Bayit Lepletot

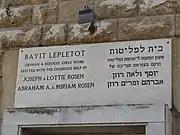
Dedication plaque on the 1959 building

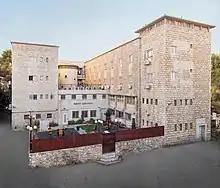
Girls Town Jerusalem campus in north-central Jerusalem

In the postwar years, Israel was flooded with young Holocaust refugees who were being placed in non-religious institutions by the Israeli government. Girls whose parents were unable to cope were also wandering the streets without a framework. The Toldos Aharon Rebbe, Rabbi Aharon Roth, tried to accommodate some of these girls in his own home in Jerusalem. Unable to deal with the economic burden of caring for them, he asked his chassid, Rabbi Naftali Rosenfeld (1914–2012), to take over the undertaking. Rosenfeld, a native of Kleinwardein, Hungary, was a Holocaust survivor whose first wife and three children had been murdered by the Nazis; he made aliyah after the war with his second wife, the daughter of Rabbi Moshe Yona Schlesinger of Hungary. Rosenfeld rented a basement apartment in the Mea Shearim neighborhood of Jerusalem and opened the Bayit Lepletot orphanage in 1949 with an enrollment of seven girls.